Bangla Mirror

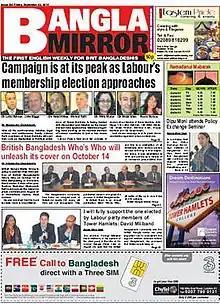
Front page on 2 September 2010

The Bangla Mirror is a British English-language weekly newspaper marketed to British Bangladeshis. It is owned by the Bangla Mirror Group.